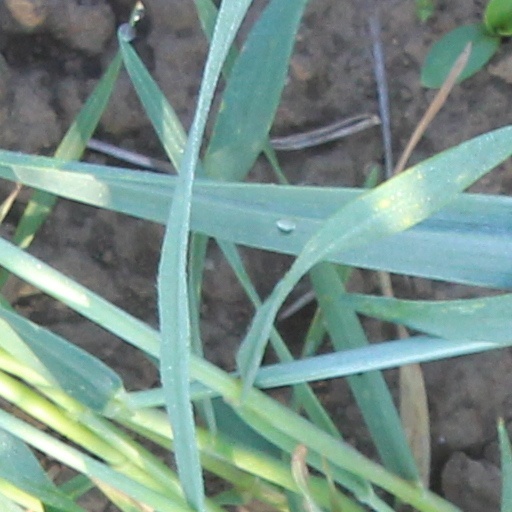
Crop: wheat